Claire Morissette

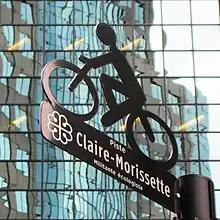
Sign for Claire-Morissette bicycle path on Maisonneuve Boulevard

She published a book in 1994, "Deux roues, un avenir" ("Two Wheels, One Future"), available only in French. The book promotes using bikes for urban transportation. In the same year, she also founded Communauto, a car-share company.